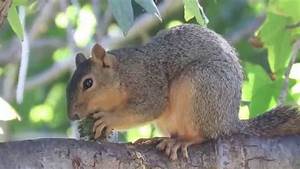
Label: scoiattolo